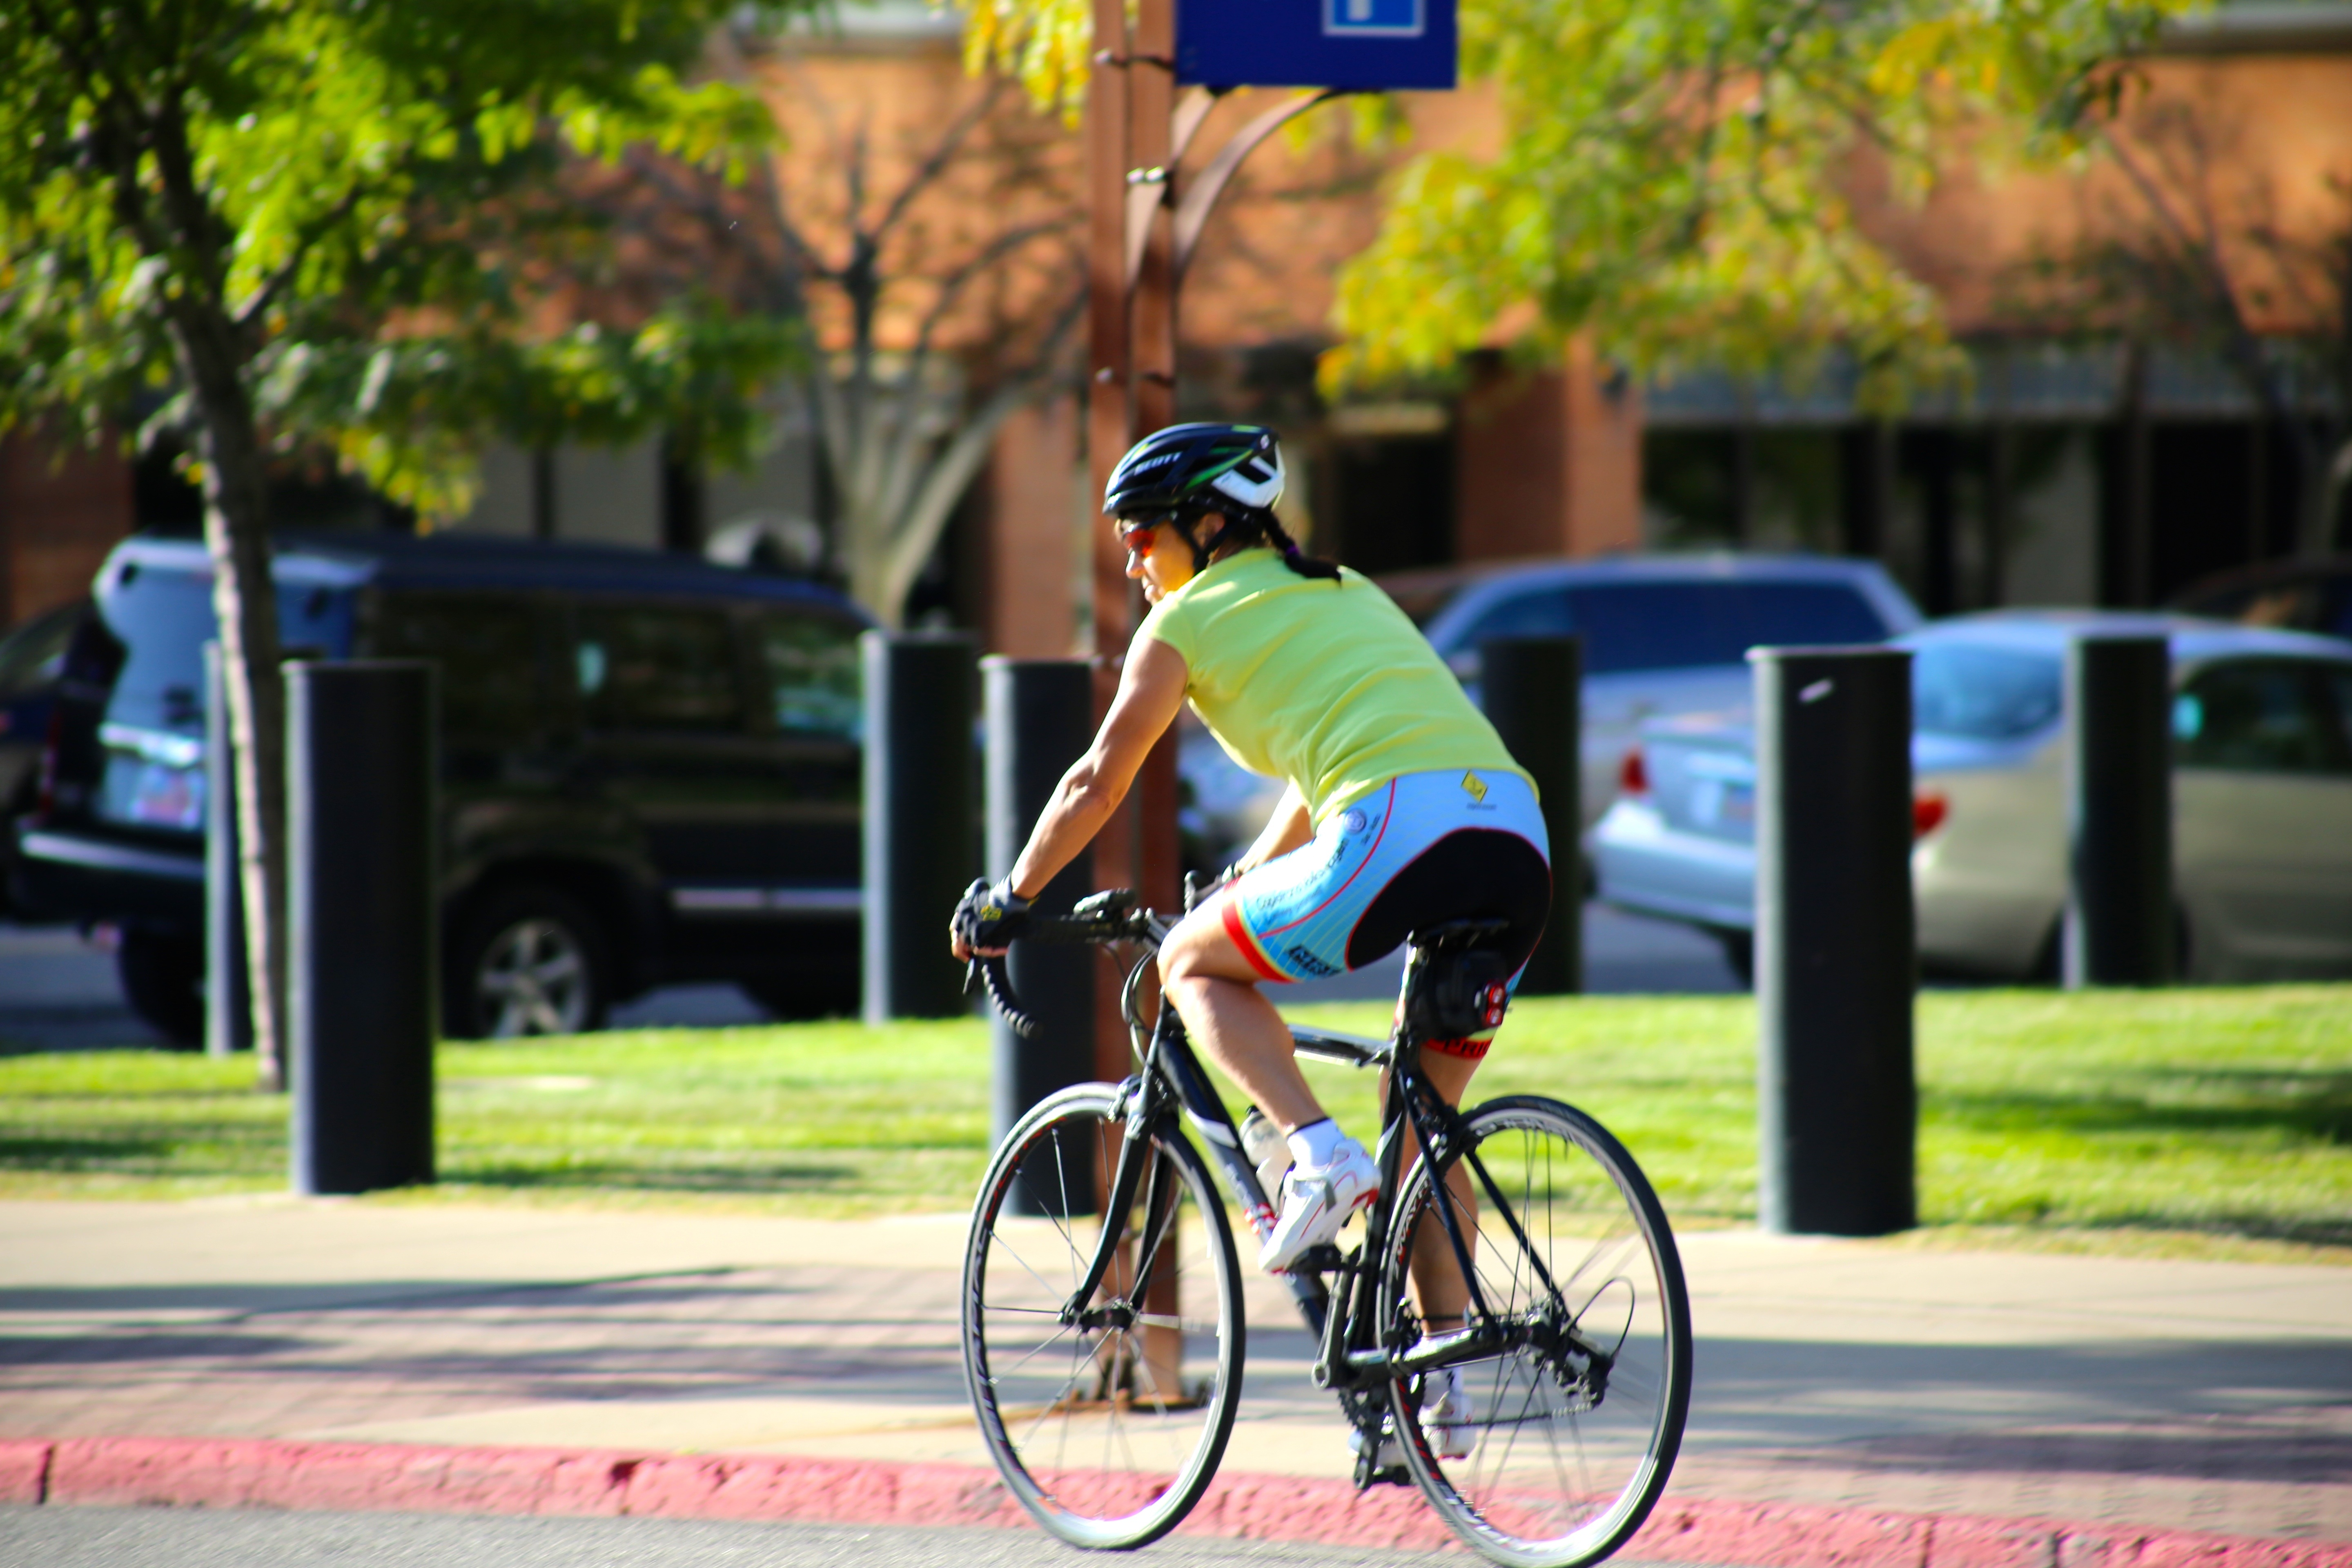
road, bicycle, bike, urban, recreation, vehicle, sports equipment, outdoors, cycling, race, sports, biker, road cycling, racing bike, outdoor recreation, cycle sport, bicycle racing, road bicycle, endurance sports, road bicycle racing, duathlon